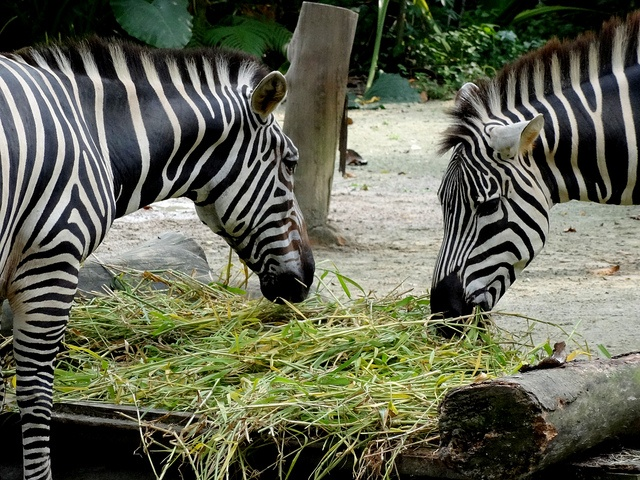
a couple of zebras grazing on some grass
Two zebras are sharing grass from a pile.
Two grown zebras eating grass in an enclosure.
two zebra eat grass in an enclosure at the zoo
Two zebra eating hay outside in a zoo.